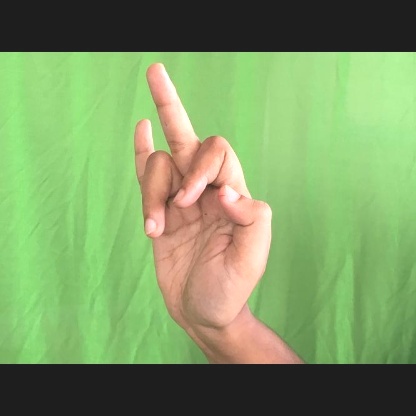
Mudra: Shukatundam